Buckeye gasoline buggy

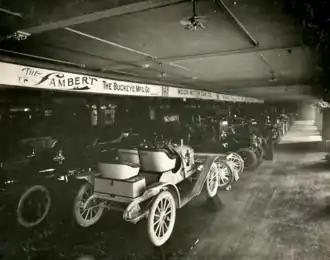
Buckeye Manufacturing Company manufacturing the Lambert automobiles in mass-production assembly line.

The Lambert Automobile Company belonged under the umbrella of the Buckeye Manufacturing Company conglomerate group. It produced an average of 2,000 vehicles per year between 1906 and 1910, with 500 employees (and hiring more workers each year). The company employed over a thousand workers by 1910, and production increased to an average of around 3,000 vehicles per year until 1916. In that year, only about a thousand vehicles were manufactured. In 1917, when the United States entered into World War I, the plant retooled to make equipment for the war. They then made projectiles, ammunition, wheels, and special-purpose engines.